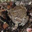
Label: frog